GCM transcription factors

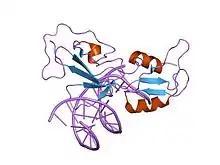
structure of the gcm domain bound to dna

In molecular biology, the GCM transcription factors are a family of proteins which contain a GCM motif. The GCM motif is a domain that has been identified in proteins belonging to a family of transcriptional regulators involved in fundamental developmental processes which comprise "Drosophila melanogaster" GCM and its mammalian homologues (human GCM1 and GCM2). In GCM transcription factors the N-terminal moiety contains a DNA-binding domain of 150 amino acids. Sequence conservation is highest in this GCM domain. In contrast, the C-terminal moiety contains one or two transactivating regions and is only poorly conserved.